Nikolay Nekrasov

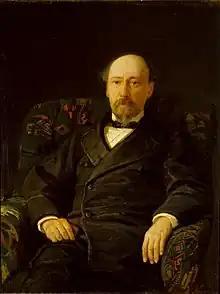
Portrait of Nikolai Nekrasov by Nikolai Ge, 1872.

Nikolay Alexeyevich Nekrasov was a Russian poet, writer, critic and publisher, whose deeply compassionate poems about the Russian peasantry made him a hero of liberal and radical circles in the Russian intelligentsia of the mid-nineteenth century, particularly as represented by Vissarion Belinsky and Nikolay Chernyshevsky. He is credited with introducing into Russian poetry ternary meters and the technique of dramatic monologue ("On the Road", 1845). As the editor of several literary journals, notably "Sovremennik", Nekrasov was also singularly successful and influential.